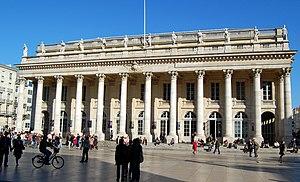
Grand Théatre de Bordeaux, Bordeaux, France"